Bank South Pacific

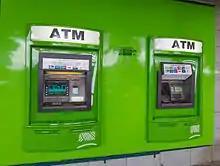
BSP Bank ATMs at Sigatoka Town Centre

BSP traces its history to 1 May 1957, when the National Bank of Australasia established a branch in Port Moresby. As independence approached for Papua New Guinea (PNG), the incoming government made known its desire that all banks in PNG be locally incorporated, rather than branches of a foreign parent. Bank of Papua New Guinea, the country's central bank, was established in 1973. The National Australia Bank (NAB) incorporated its operations in PNG in 1974. Then the government encouraged the bank to sell equity to local citizens. BSP conducted public offerings in 1980 and 1981, with the result that local citizens came to hold 13% of the bank's shares. Later, the government decided to acquire control of BSP. In 1993, National Investment Holdings Limited (NIHL) first acquired NAB's 87% shareholding, and then the 13% of the shares in the hands of the public, giving it 100% ownership of BSP. In 1995 the government decided to increase the bank's capital base, which it achieved by selling a 25% stake to Credit Corporation (PNG) and a 22% stake to Motor Vehicles Insurance (PNG) Trust (now incorporated as Motor Vehicles Insurance Limited).